Uniform and insignia of Scouting America

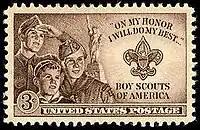
1950 3¢ US stamps showing the hats of the era

The Boy Scout uniform during the 1950s–1970s continued to have a monochrome light green (khaki-green) color for both shirts and shorts or trousers.